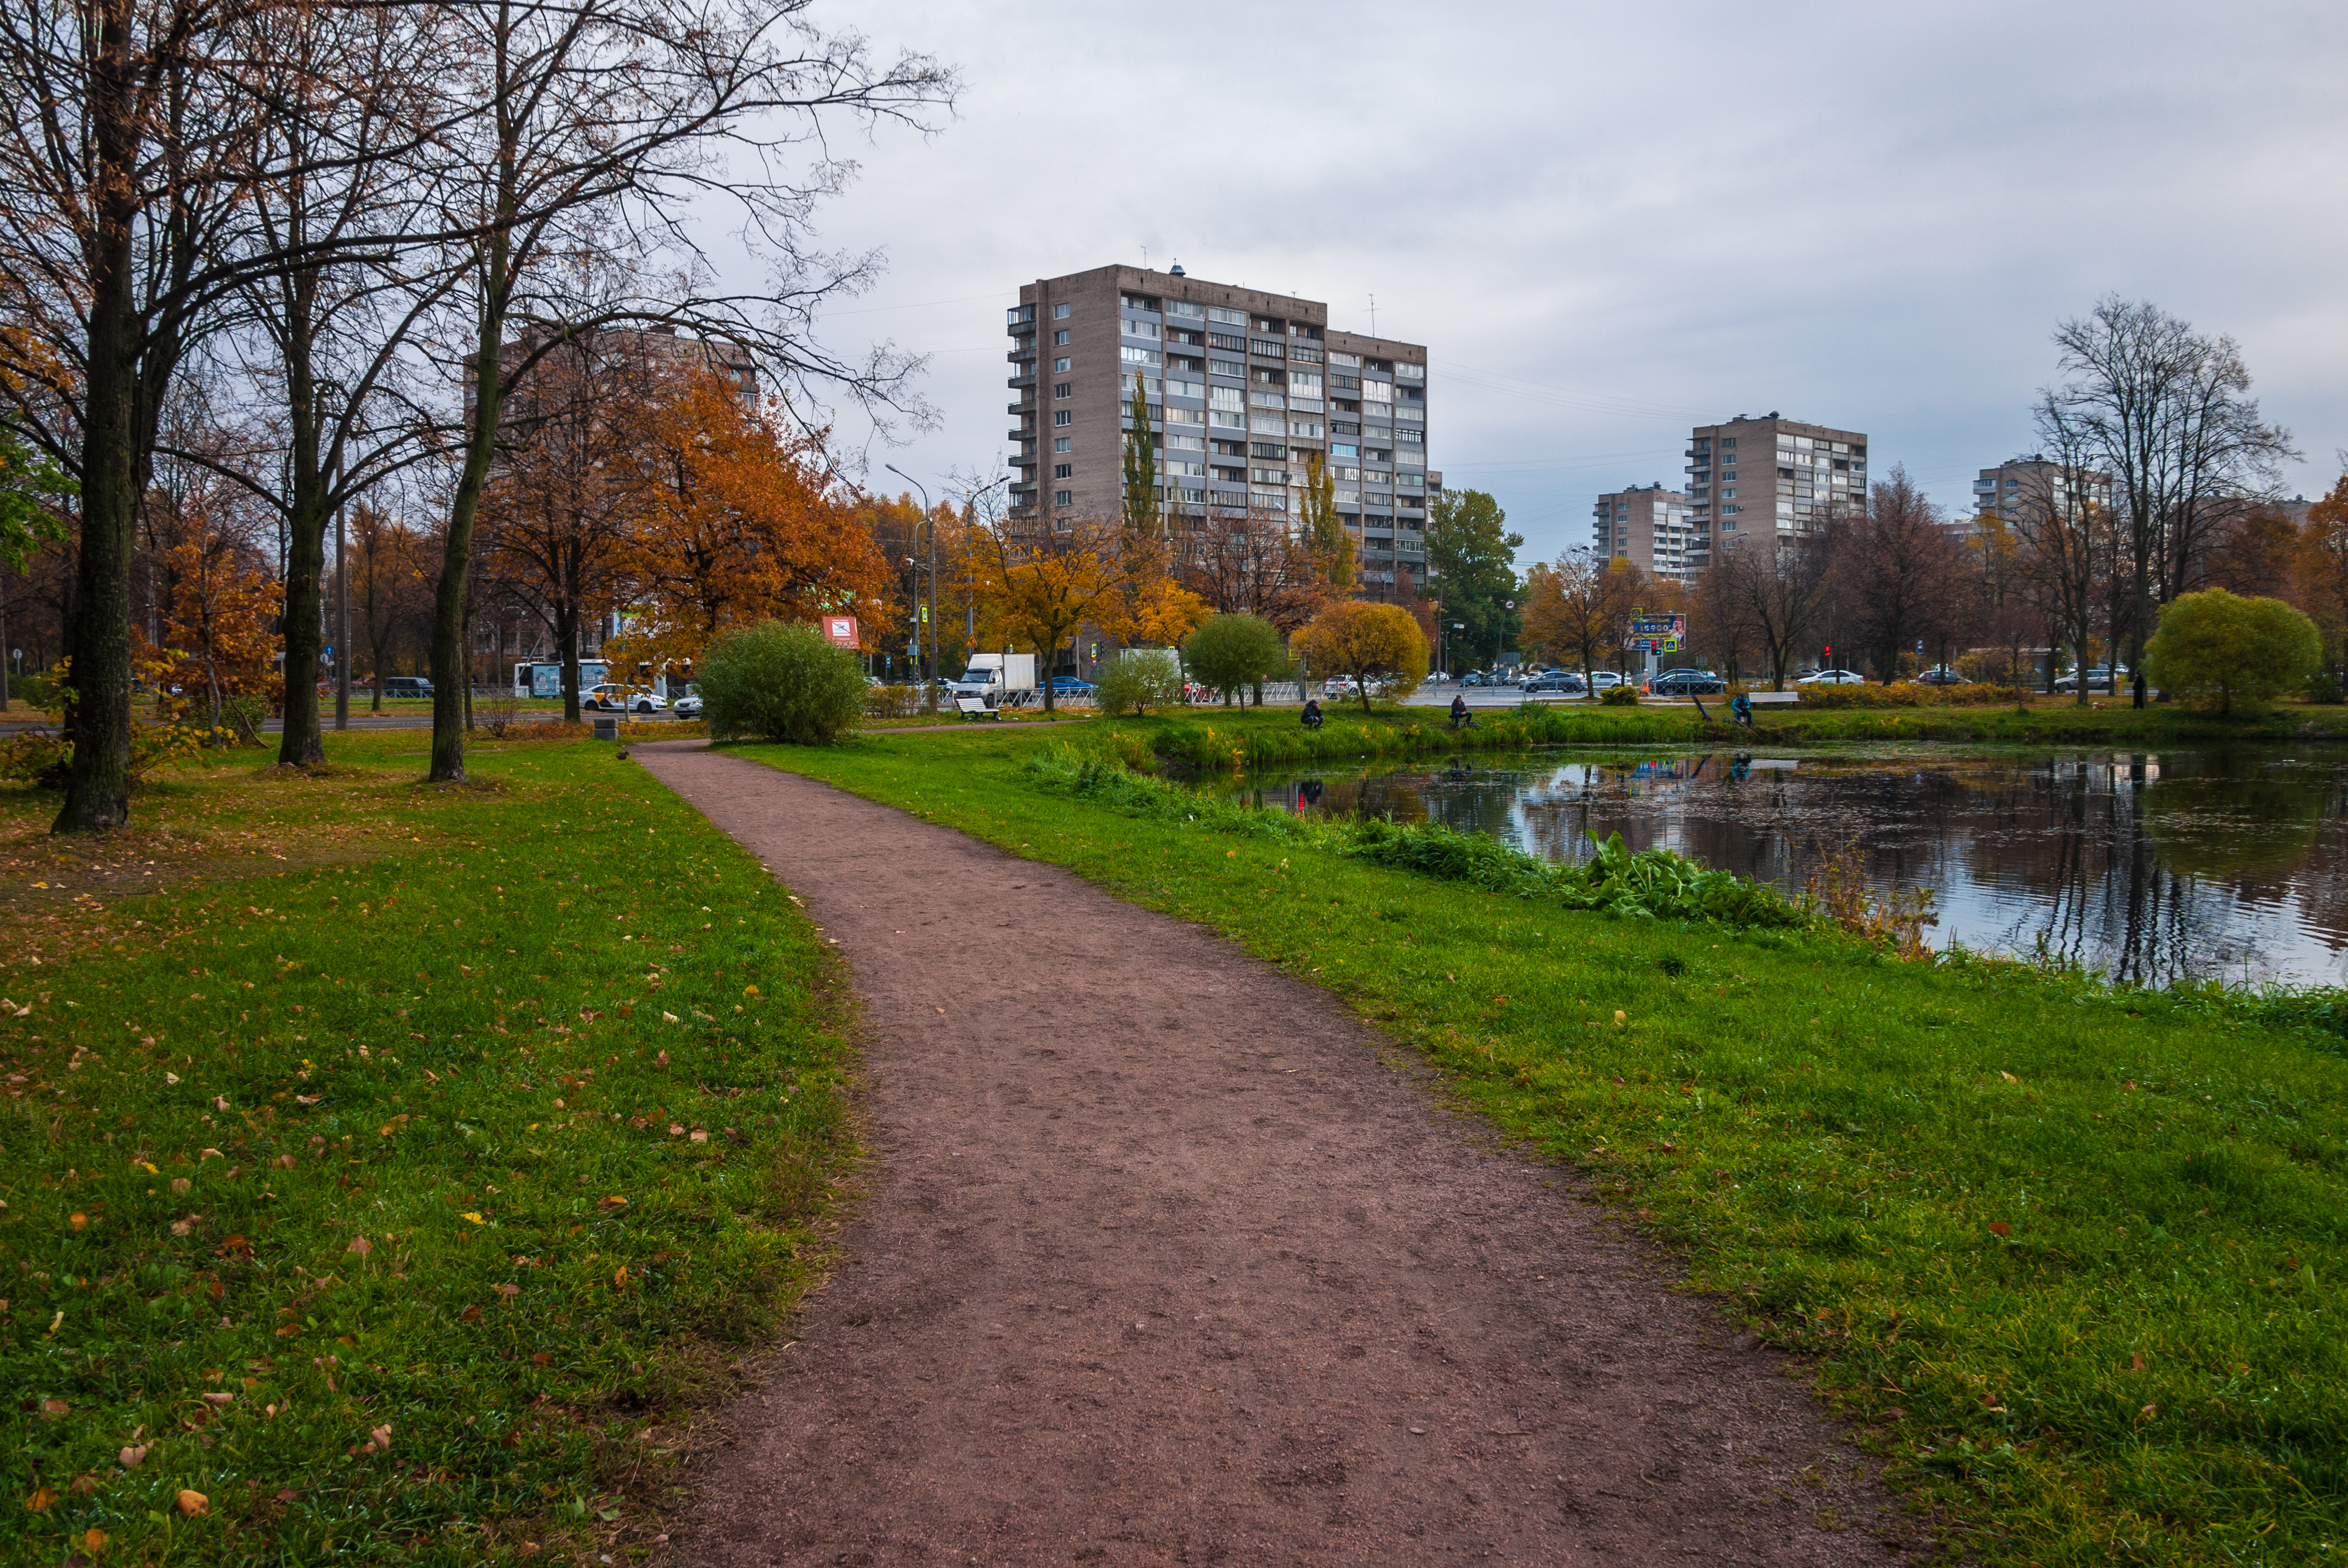
natural, plant, water, sky, cloud, building, natural landscape, tree, vegetation, land lot, road surface, watercourse, bank, landscape, grass, rural area, road, lake, city, meadow, lawn, house, lacustrine plain, garden, wilderness, street light, sidewalk, winter, channel, walkway, asphalt, street, pasture, canal, reservoir, deciduous, landscaping, grassland, tower block, reflection, autumn, suburb, recreation, park, estate, lane